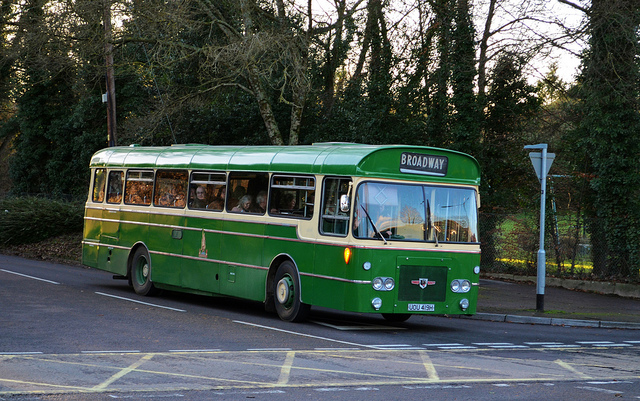
A large green and white bus on a road.

A green bus is driving down the street

Large green bus pared on a city street.

A bright green bus is packed with people.

A bus of people sit in a parking lot.